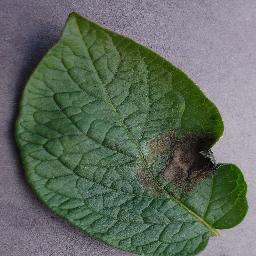
Label: Potato___Late_blight